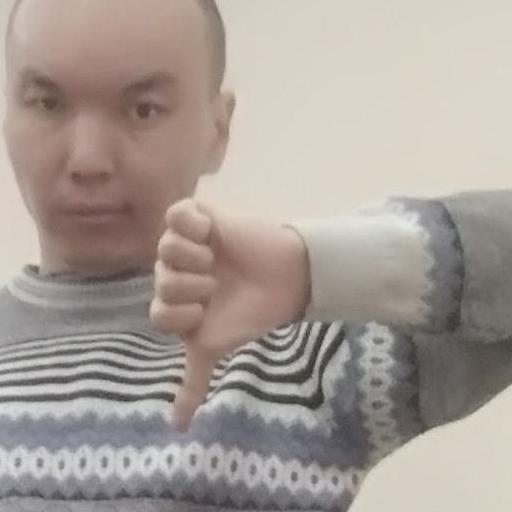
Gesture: dislike